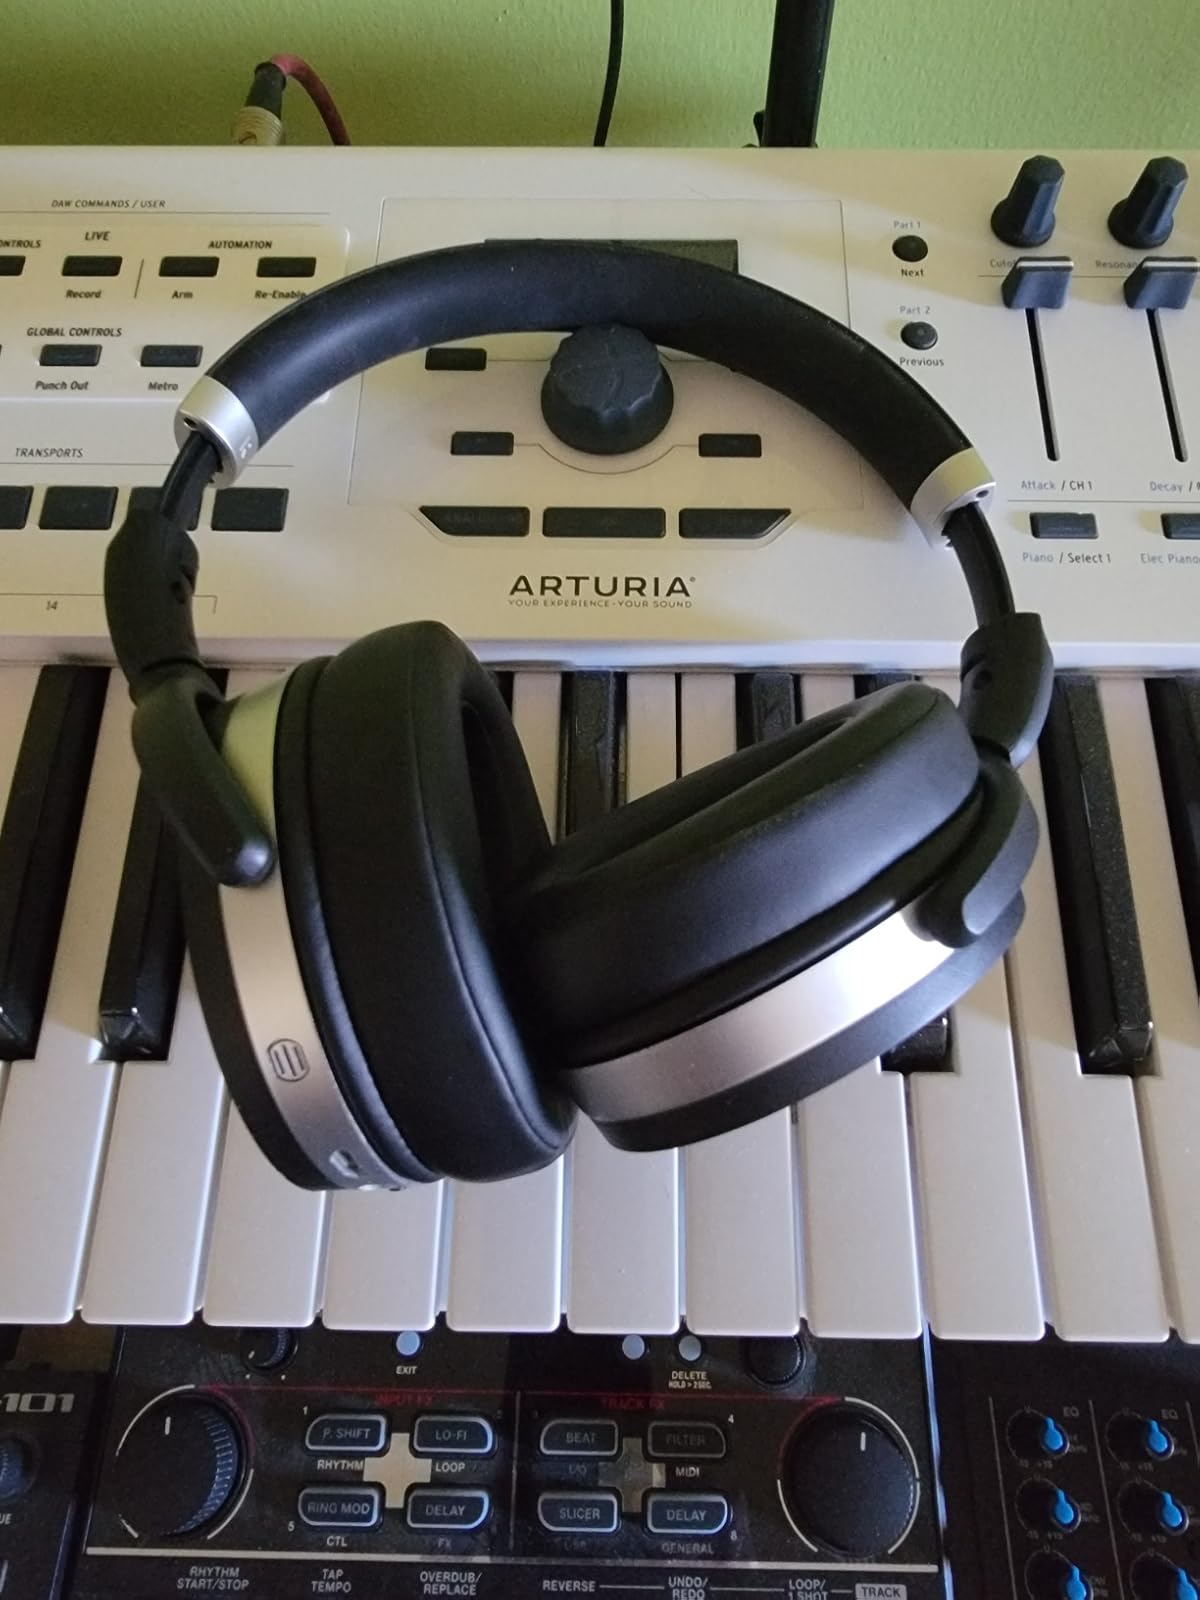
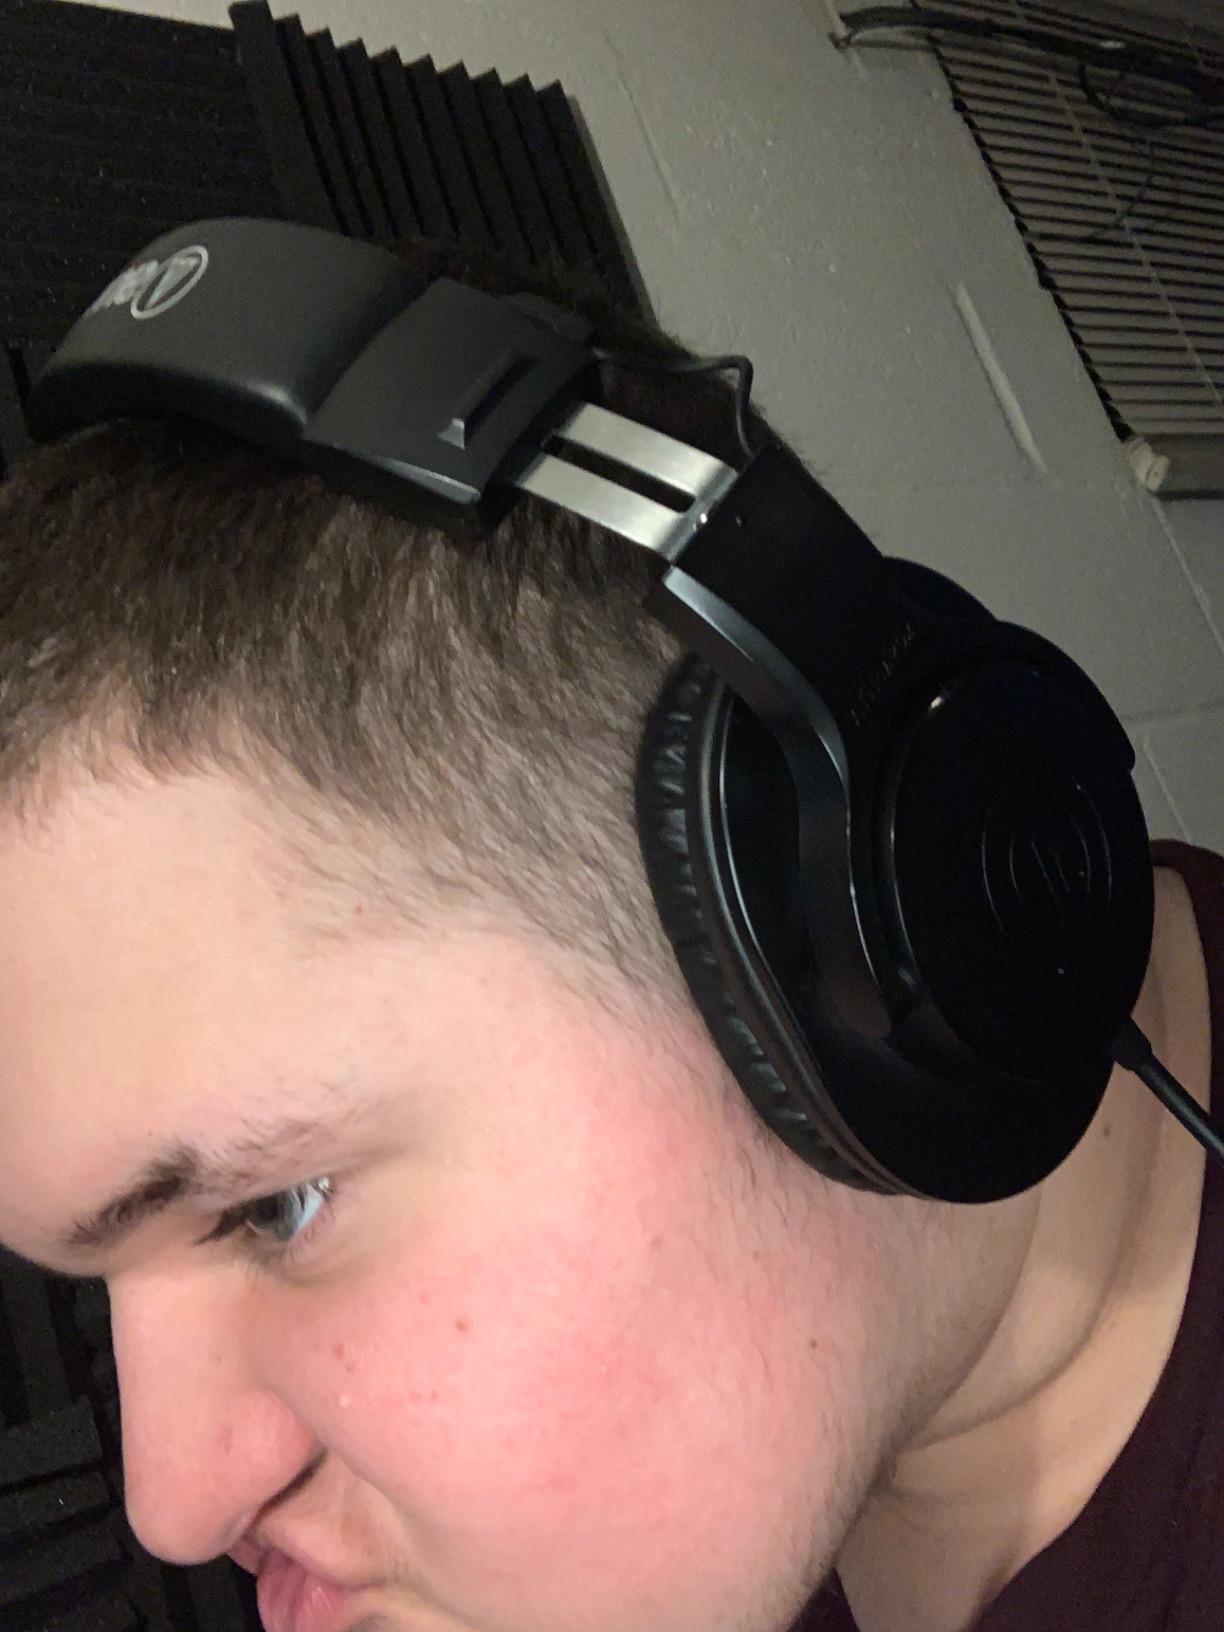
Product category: headphones
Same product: no